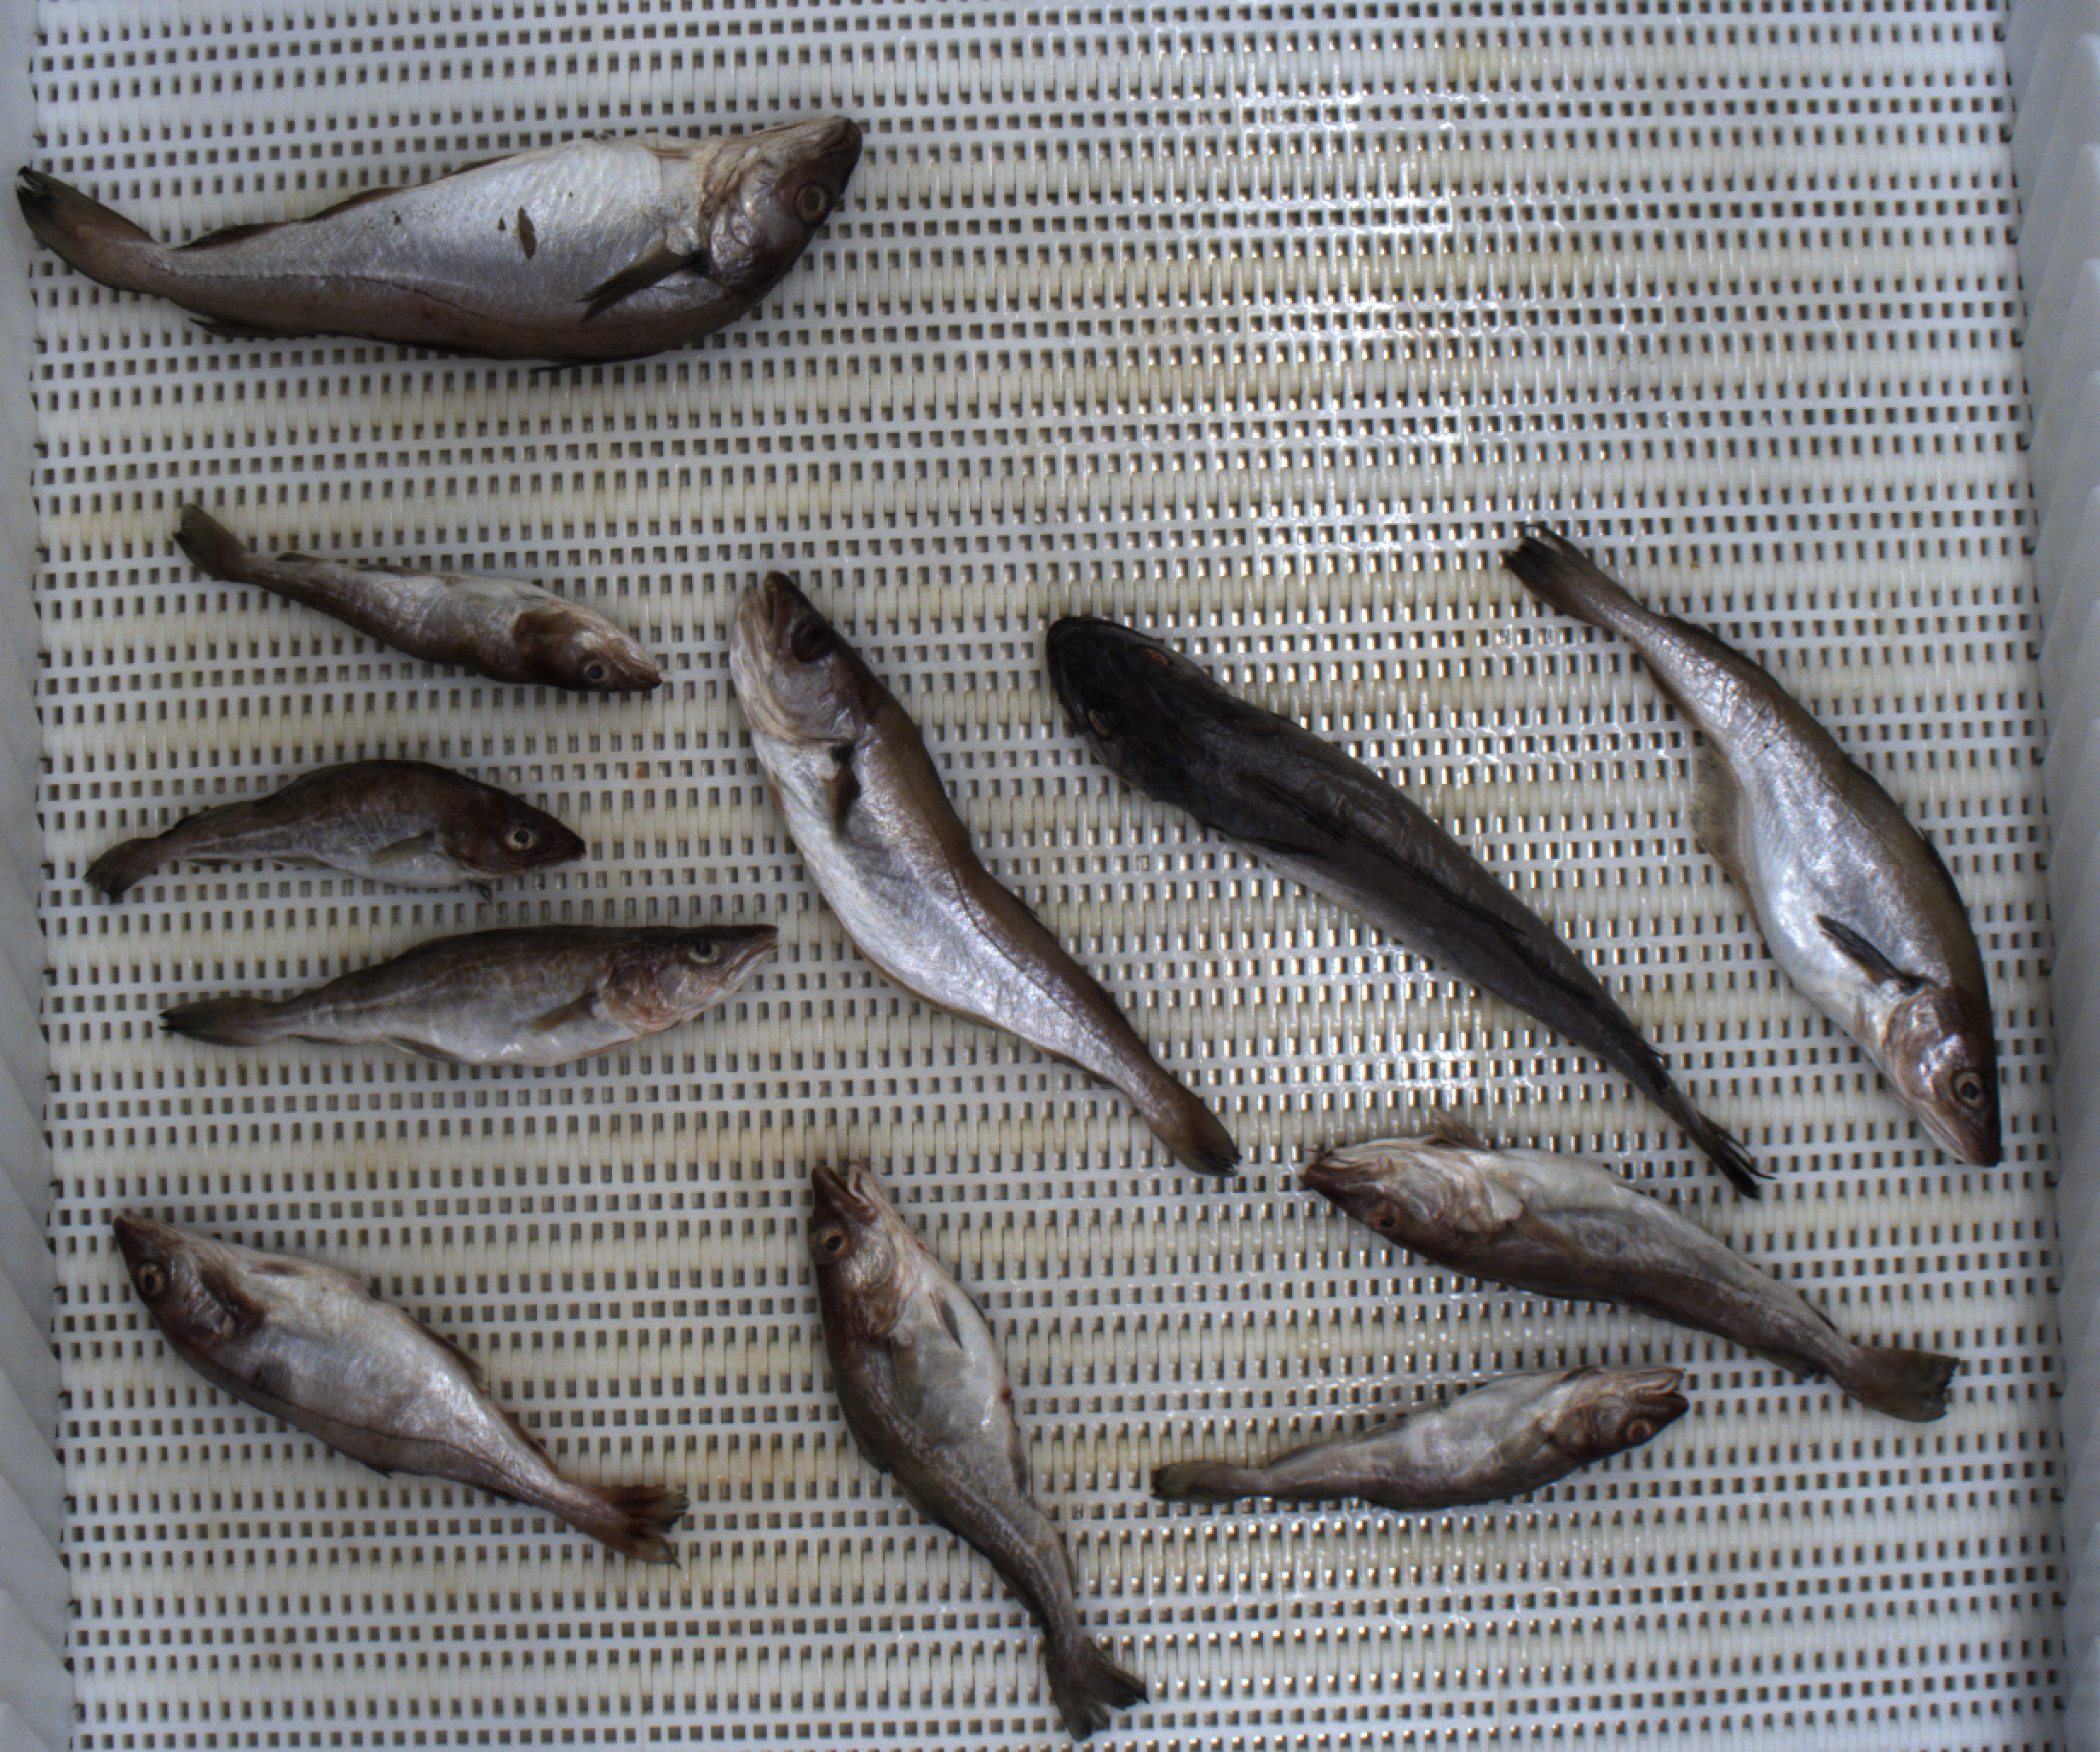
Total fish: 11
Cod: 6
Haddock: 1
Whiting: 3
Hake: 1
Horse mackerel: 0
Saithe: 0
Other: 0